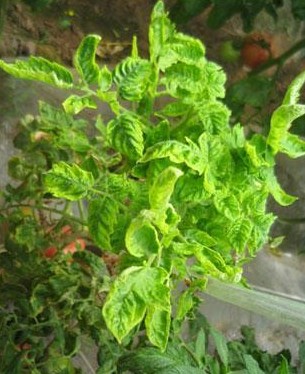
Plant: Tomato
Disease: tomato yellow leaf curl virus